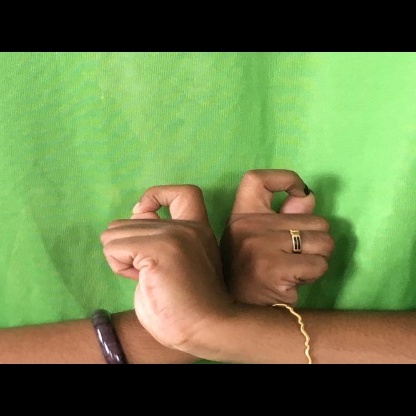
Mudra: Berunda